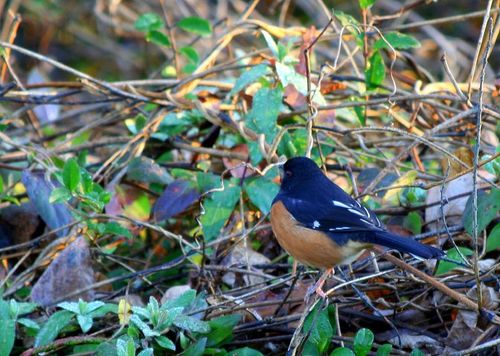
this bird has an orange breast and belly with a black crown and nape.
this bird has an orange bill, a light brown breast, and blue-black wings with white streaks.
this bird has a brown abdomen, side and breast with black covert and crown.
this little bird has a brown belly and breast with a black crown and back.
this is a blue bird that has a brown belly and sides.
a small chubby bird that is all black aside from a light brown breast and abdomen, it also has a short subby orange bill.
this particular bird has a belly that is tan and bluealittle blue bird with a very round white belly and yellow beak.
this bird has wings that are blue and has a brown bellya small bird with a brown belly and blue wings.
Species: Eastern Towhee